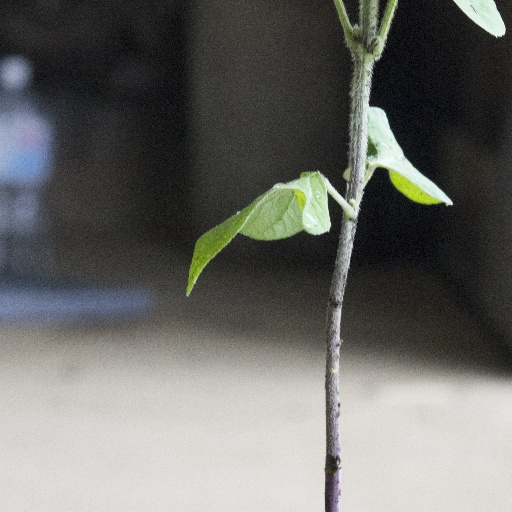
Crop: soybean